Magnus the Good

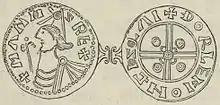
Coin minted for Magnus the Good in Denmark

Magnus was proclaimed king in 1035 at 11 years of age. At first, Magnus sought revenge against his father's enemies, but on Sigvatr's advice, he stopped doing so, which is why he became known as "good" or "noble".